Digendra Kumar

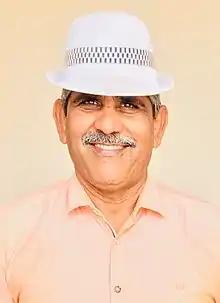

Digendra Kumar Paraswal MVC, SM (born 3 July 1969) is a former soldier of the 2nd battalion of the Rajputana Rifles regiment of the Indian army. He was awarded the Mahavir Chakra on 15 August 1999, for his acts of bravery in the Kargil War. He retired from the army on 31 July 2005.